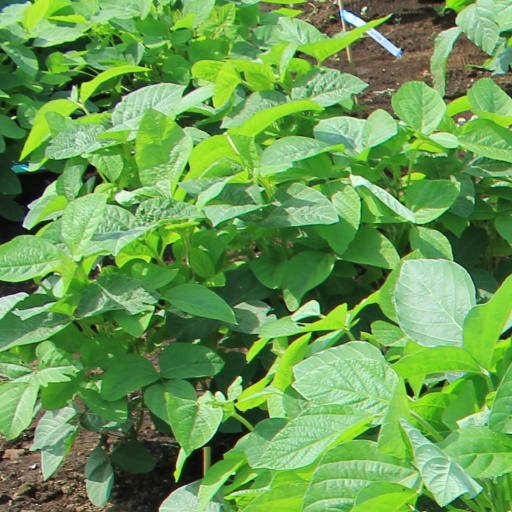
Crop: soybean